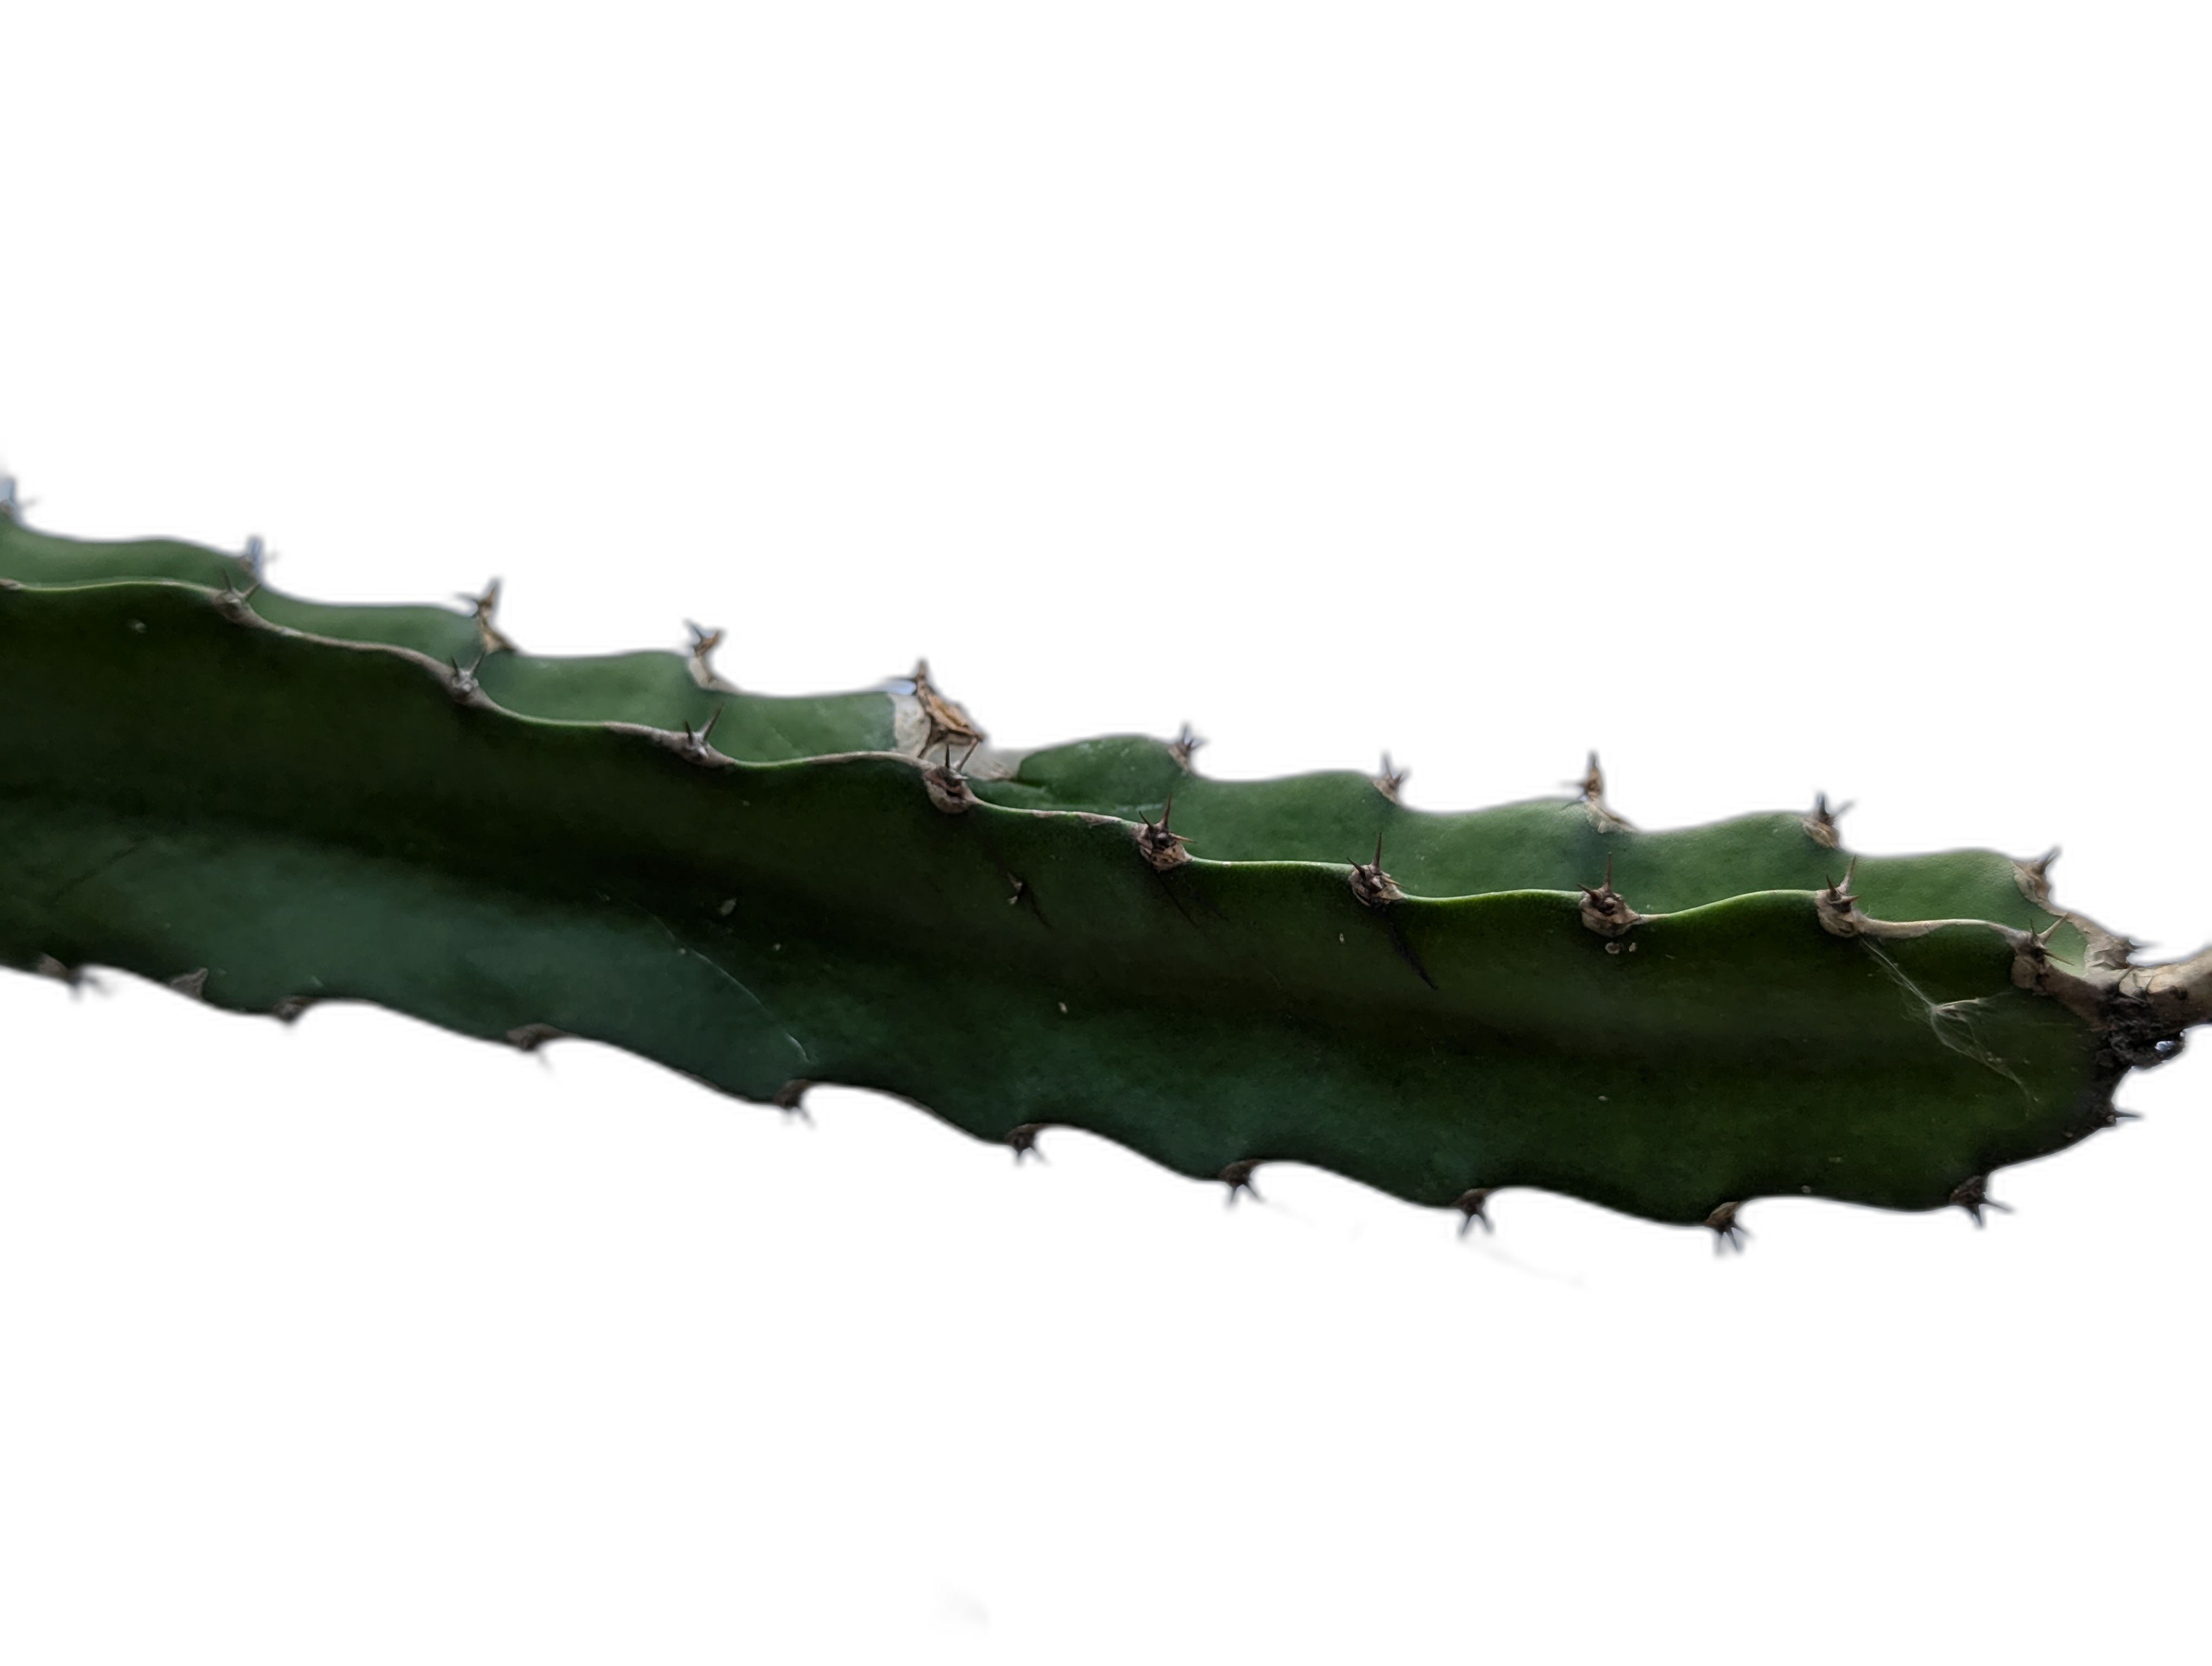
Label: Good leaf